Day of Resistance to Occupation of Crimea and Sevastopol

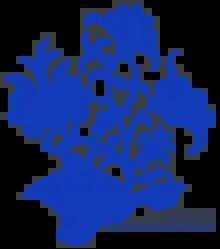
Logo of the holiday

The Day of Resistance to Occupation of the Autonomous Republic of Crimea and the City of Sevastopol is an annual designated day in Ukraine, commemorating a 2014 demonstration by thousands of Crimean Tatars outside the parliament of the Autonomous Republic of Crimea. It took place on the day before Russian Federation soldiers took armed control of the parliament in preparation for the annexation of Crimea.